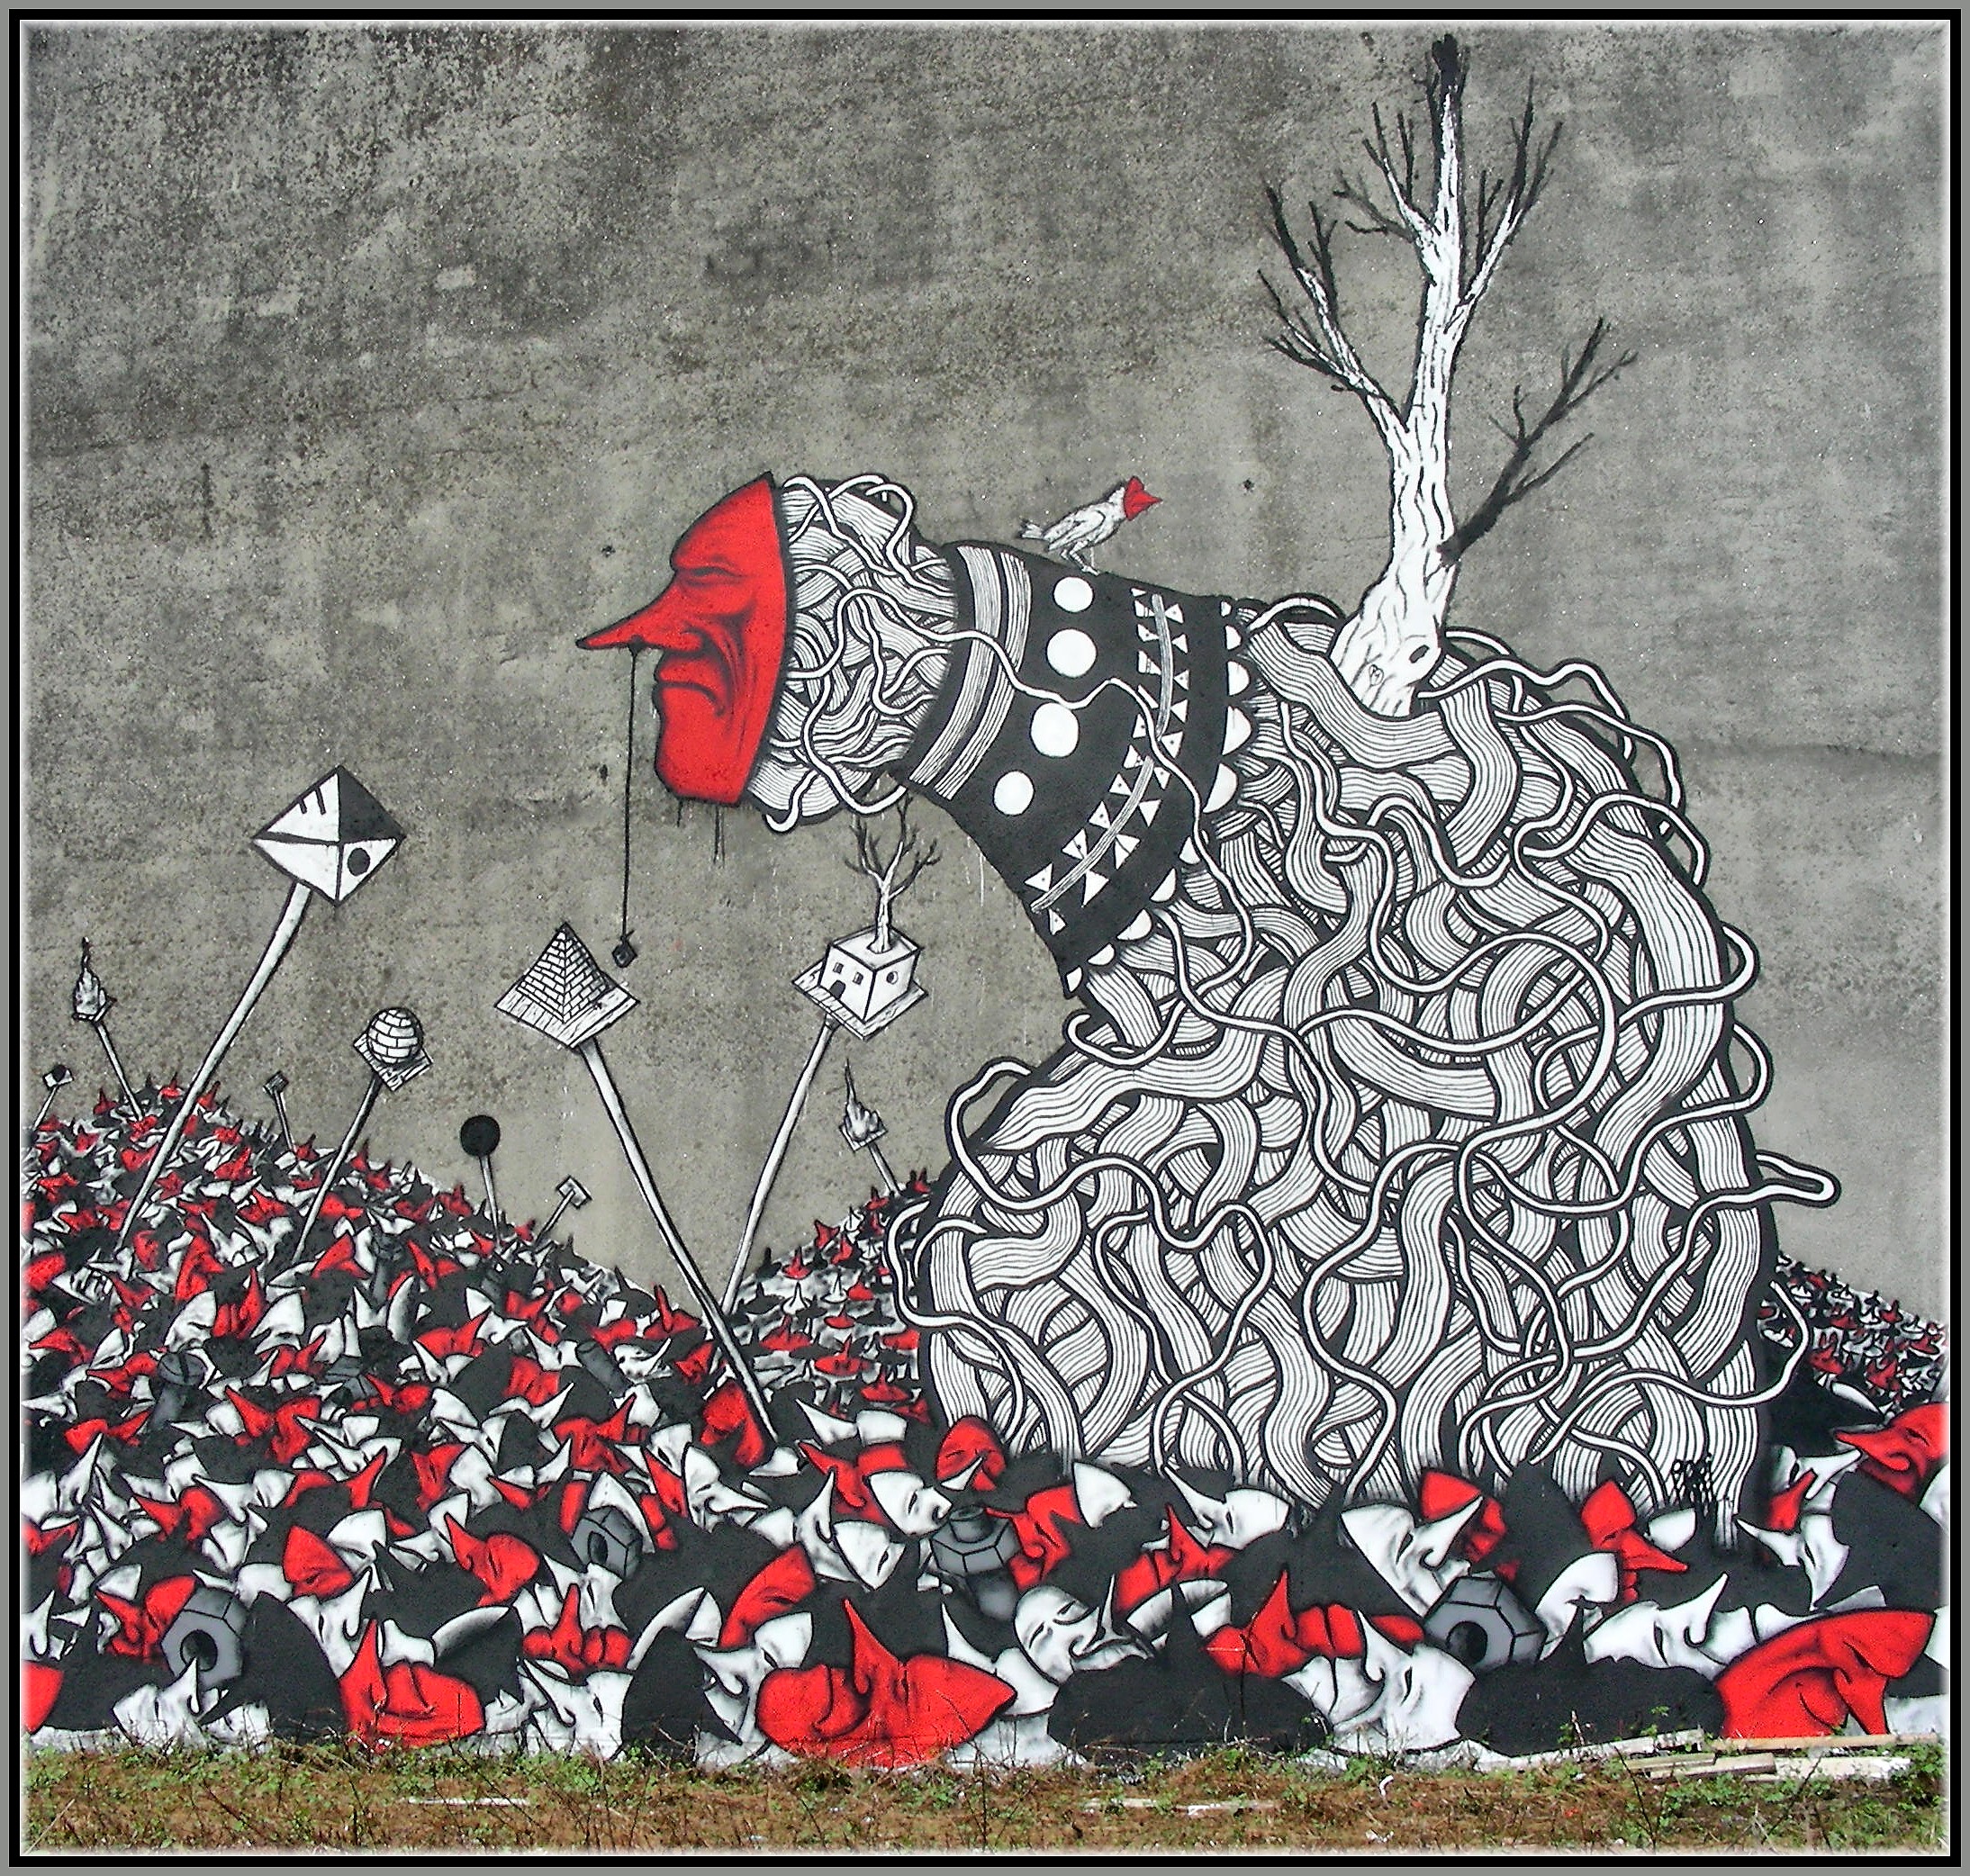
flower, painting, art, cool image, drawing, illustration, mural, modern art